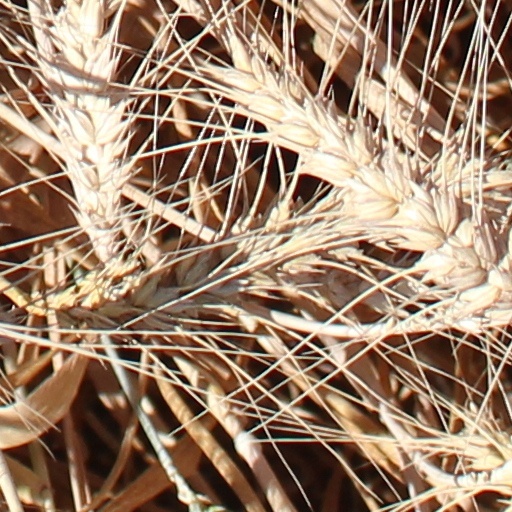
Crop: wheat